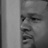
Emotion: neutral